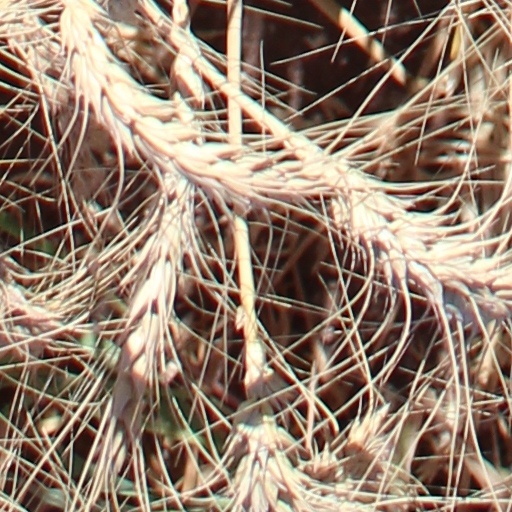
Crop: wheat